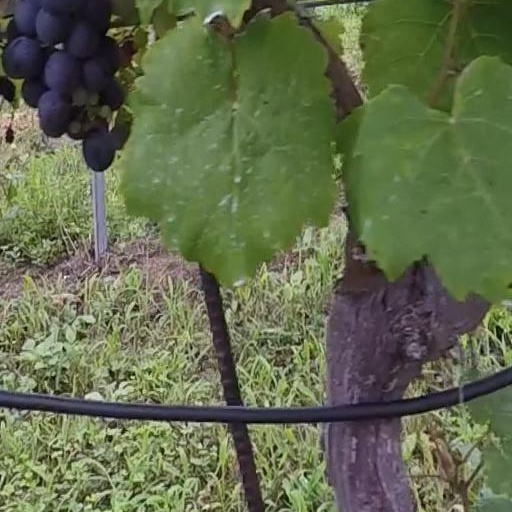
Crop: grape